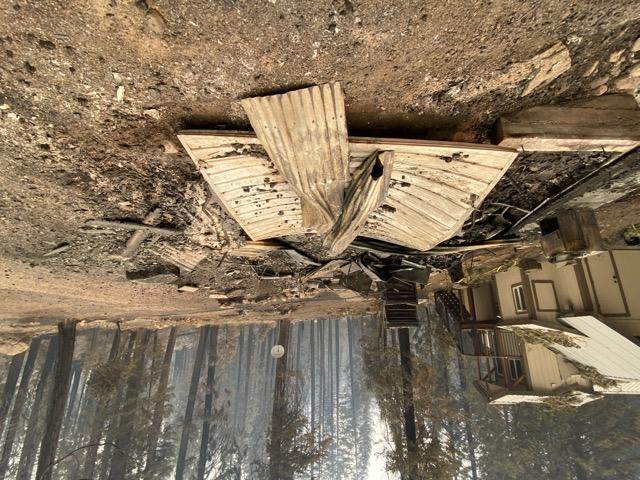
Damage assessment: destroyed